Turbopolsa

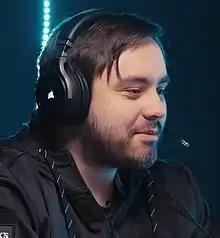
Turbopolsa in 2020

Pierre Silfver, also known as Turbopolsa, is a Swedish former professional "Rocket League" player.